Anitha Shaiq

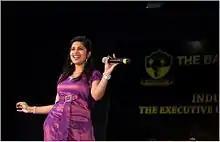
Anitha on a live show in Bahrain

Anitha received JESSEY Awards, Lions Club Musical Award, and GMMA Award and was nominated for the "Best singer" in the Asianet Film Awards.